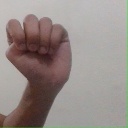
अक्षर: ठ